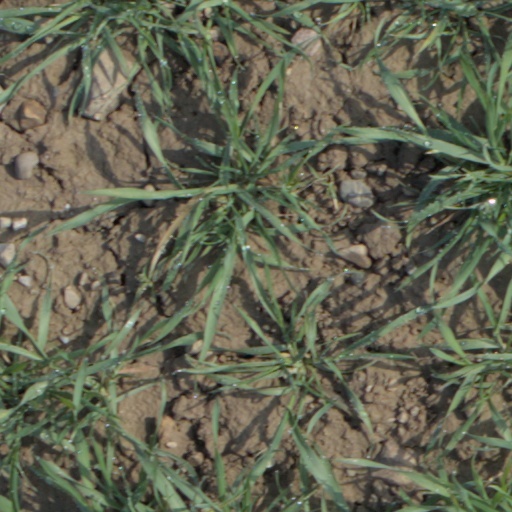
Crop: wheat